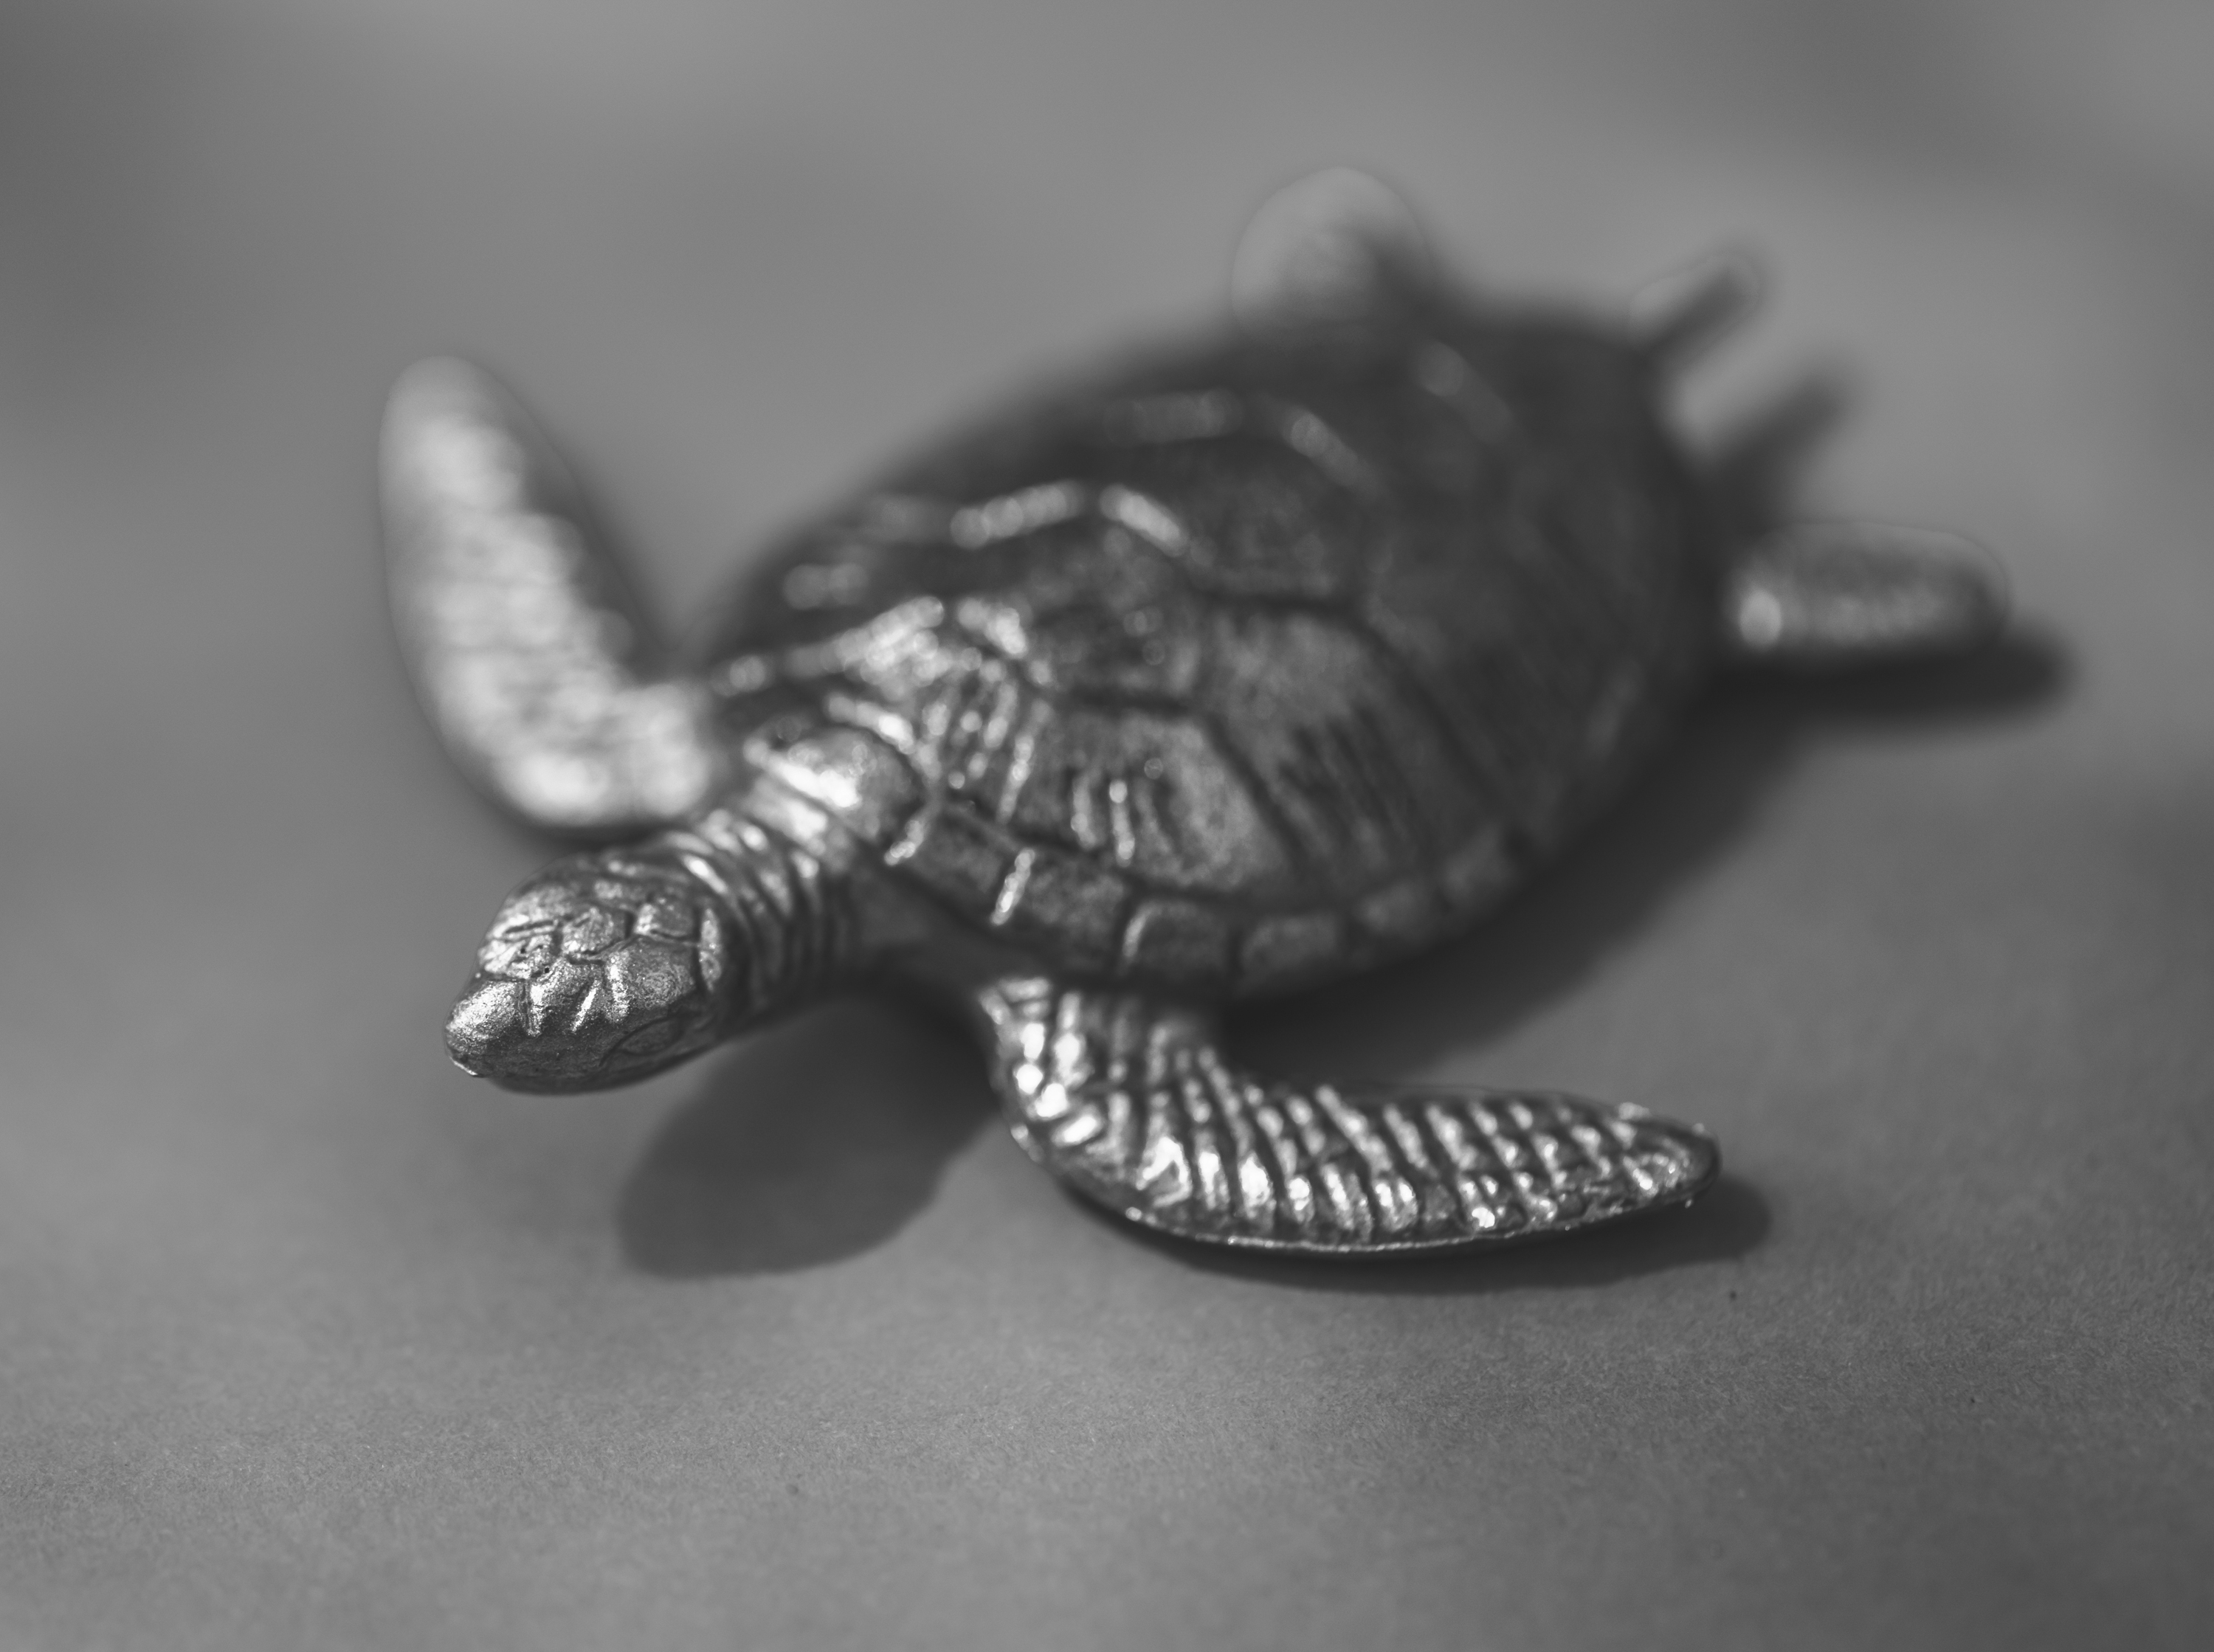
abstract, animal, background, black, black and white, colorful, concept, creative, decoration, figure, fun, joy, little, metallic, mini, miniature, model, pattern, play, shape, small, symbol, tags, textured, tiny, toy, turtle, sea turtle, monochrome photography, reptile, tortoise, organism, monochrome, emydidae, chelydridae, common snapping turtle, terrestrial animal, loggerhead, still life photography